12-3 incident

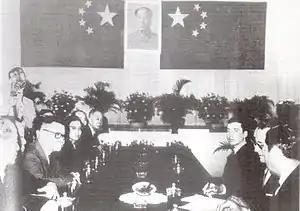
Governor of Macau José Manuel Nobre de Carvalho signs a statement of apology under a portrait of Mao Zedong, January 29, 1967.

The 12-3 incident was a series of political demonstrations and riots against Portuguese colonial rule in Macau which occurred on December 3, 1966. The incident, inspired by the Cultural Revolution in the People's Republic of China (mainland China), occurred as a direct response to a violent police crackdown by colonial authorities against local Chinese protesters demonstrating against corruption and colonialism in Macau.